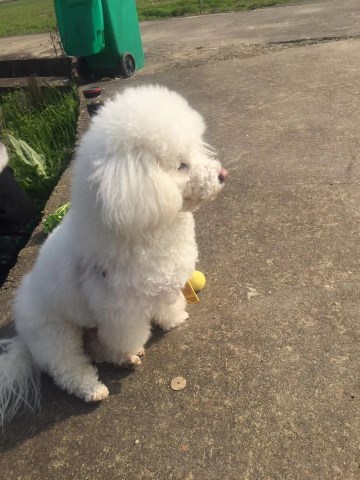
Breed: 3083-n000117-Bichon_Frise